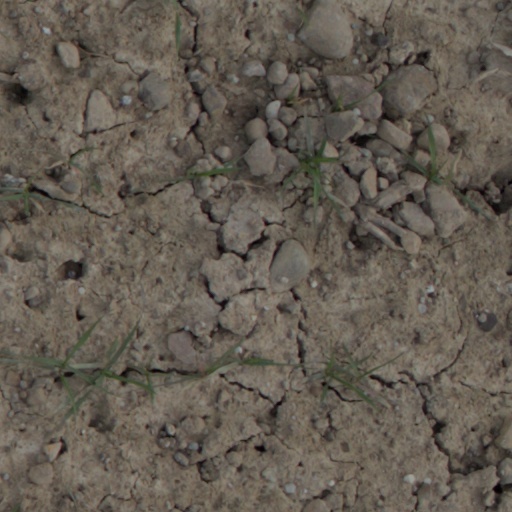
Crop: wheat